Rosemary Coogan

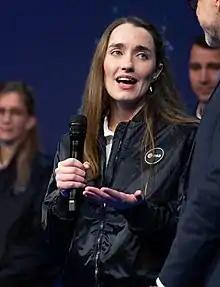
Coogan in 2022

Rosemary Theresa Coogan (born 1991) is an astrophysicist and UK astronaut from Northern Ireland. Her research considers galaxy evolution and space-based telescopes. She is part of ESA's European Astronaut Corps.